Hitchhiking

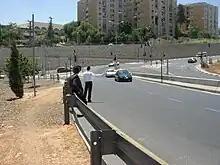
"Trempests" in Jerusalem

Since the mid-2010s, local authorities in rural areas in Germany have started to support hitchhiking, and this has spread to Austria and the German-speaking region of Belgium. The objectives are both social and environmental: as ride sharing improves mobility for local residents (particularly young and old people without their own cars) in places where public transport is inadequate, thus improving networking among local communities in an environmentally friendly way. This support typically takes the form of providing hitchhiking benches (in German "Mitfahrbänke") where people hoping for a ride can wait for cars. These benches are usually brightly coloured and located at the exit from a village, sometimes at an existing bus stop lay-by where vehicles can pull in safely. Some are even provided with large fold-out or slide-out signs with place names allowing hitchers to clearly signal where they want to go. Some "Mitfahrbänke" have been installed with the help of the EU's LEADER programme for rural local development